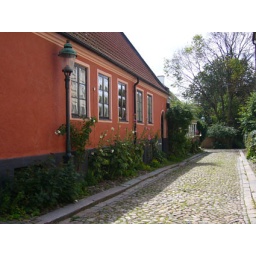
Hollyhocks outside of a nicely painted building along a cobblestone street in Lund.